Draketown, Georgia

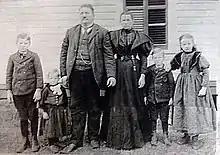
Dr. William Franklin Goldin and his family

William Franklin Golden, son of Seaborn Golden and Sara Whitton, was a medical doctor and surgeon who practiced in Haralson, Polk, Paulding, and Carroll counties for forty years. He studied at Tallapoosa High School, and graduated Atlanta Medical College in 1877. In 1888, he took graduate classes in surgery at the London School of Medicine